Palencia mining basin

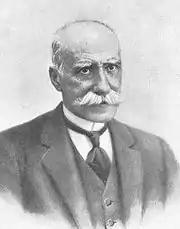
Mariano Zuaznavar is a key figure in the history of mining in Palencia. The engineer from Guipuzcoa was employed from 1878 onwards as facultative director of the Orbó mines, where he designed a masterpiece of mining engineering of the time: the Orbó Underground Canal. Later, in 1889, he was the promoter and designer of La Robla railroad, which was the definitive boost to the mining industry in Palencia.

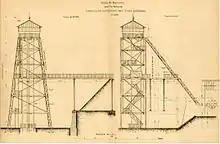
Sketch of the "Bárbara" shaft headframe (first master shaft of Palencia's mining industry) near Barruelo, imported from a Belgian mine. It was made of iron and was 28 m high. This plan was published in the "Revista Minera" in 1883, which was when the structure, later dismantled, was installed.

The First World War (1914–1918) meant a great increase in the national coal production, particularly in the Palencia basin. The great demand caused by the cessation of exports from large producers such as the United Kingdom, added to the improvement in local infrastructures, especially thanks to La Robla railroad, which ran through practically the entire basin, allowed the sector to experience a boom for which it was not prepared, so prices skyrocketed. During this period, from 63,906 ton of anthracite extracted in 1914 to 228,762 ton in 1918, the transport capacity of the coal railroad was reduced during this period. This bonanza allowed important extractive companies to emerge in the area: "Minera San Luis in Guardo", "Antracitas de Velilla" in Velilla del Río Carrión, "Minas de Castilla la Vieja y Jaén" in Villaverde de la Peña, and the "Sociedad Cántabro Bilbaína" in Santibáñez de la Peña.